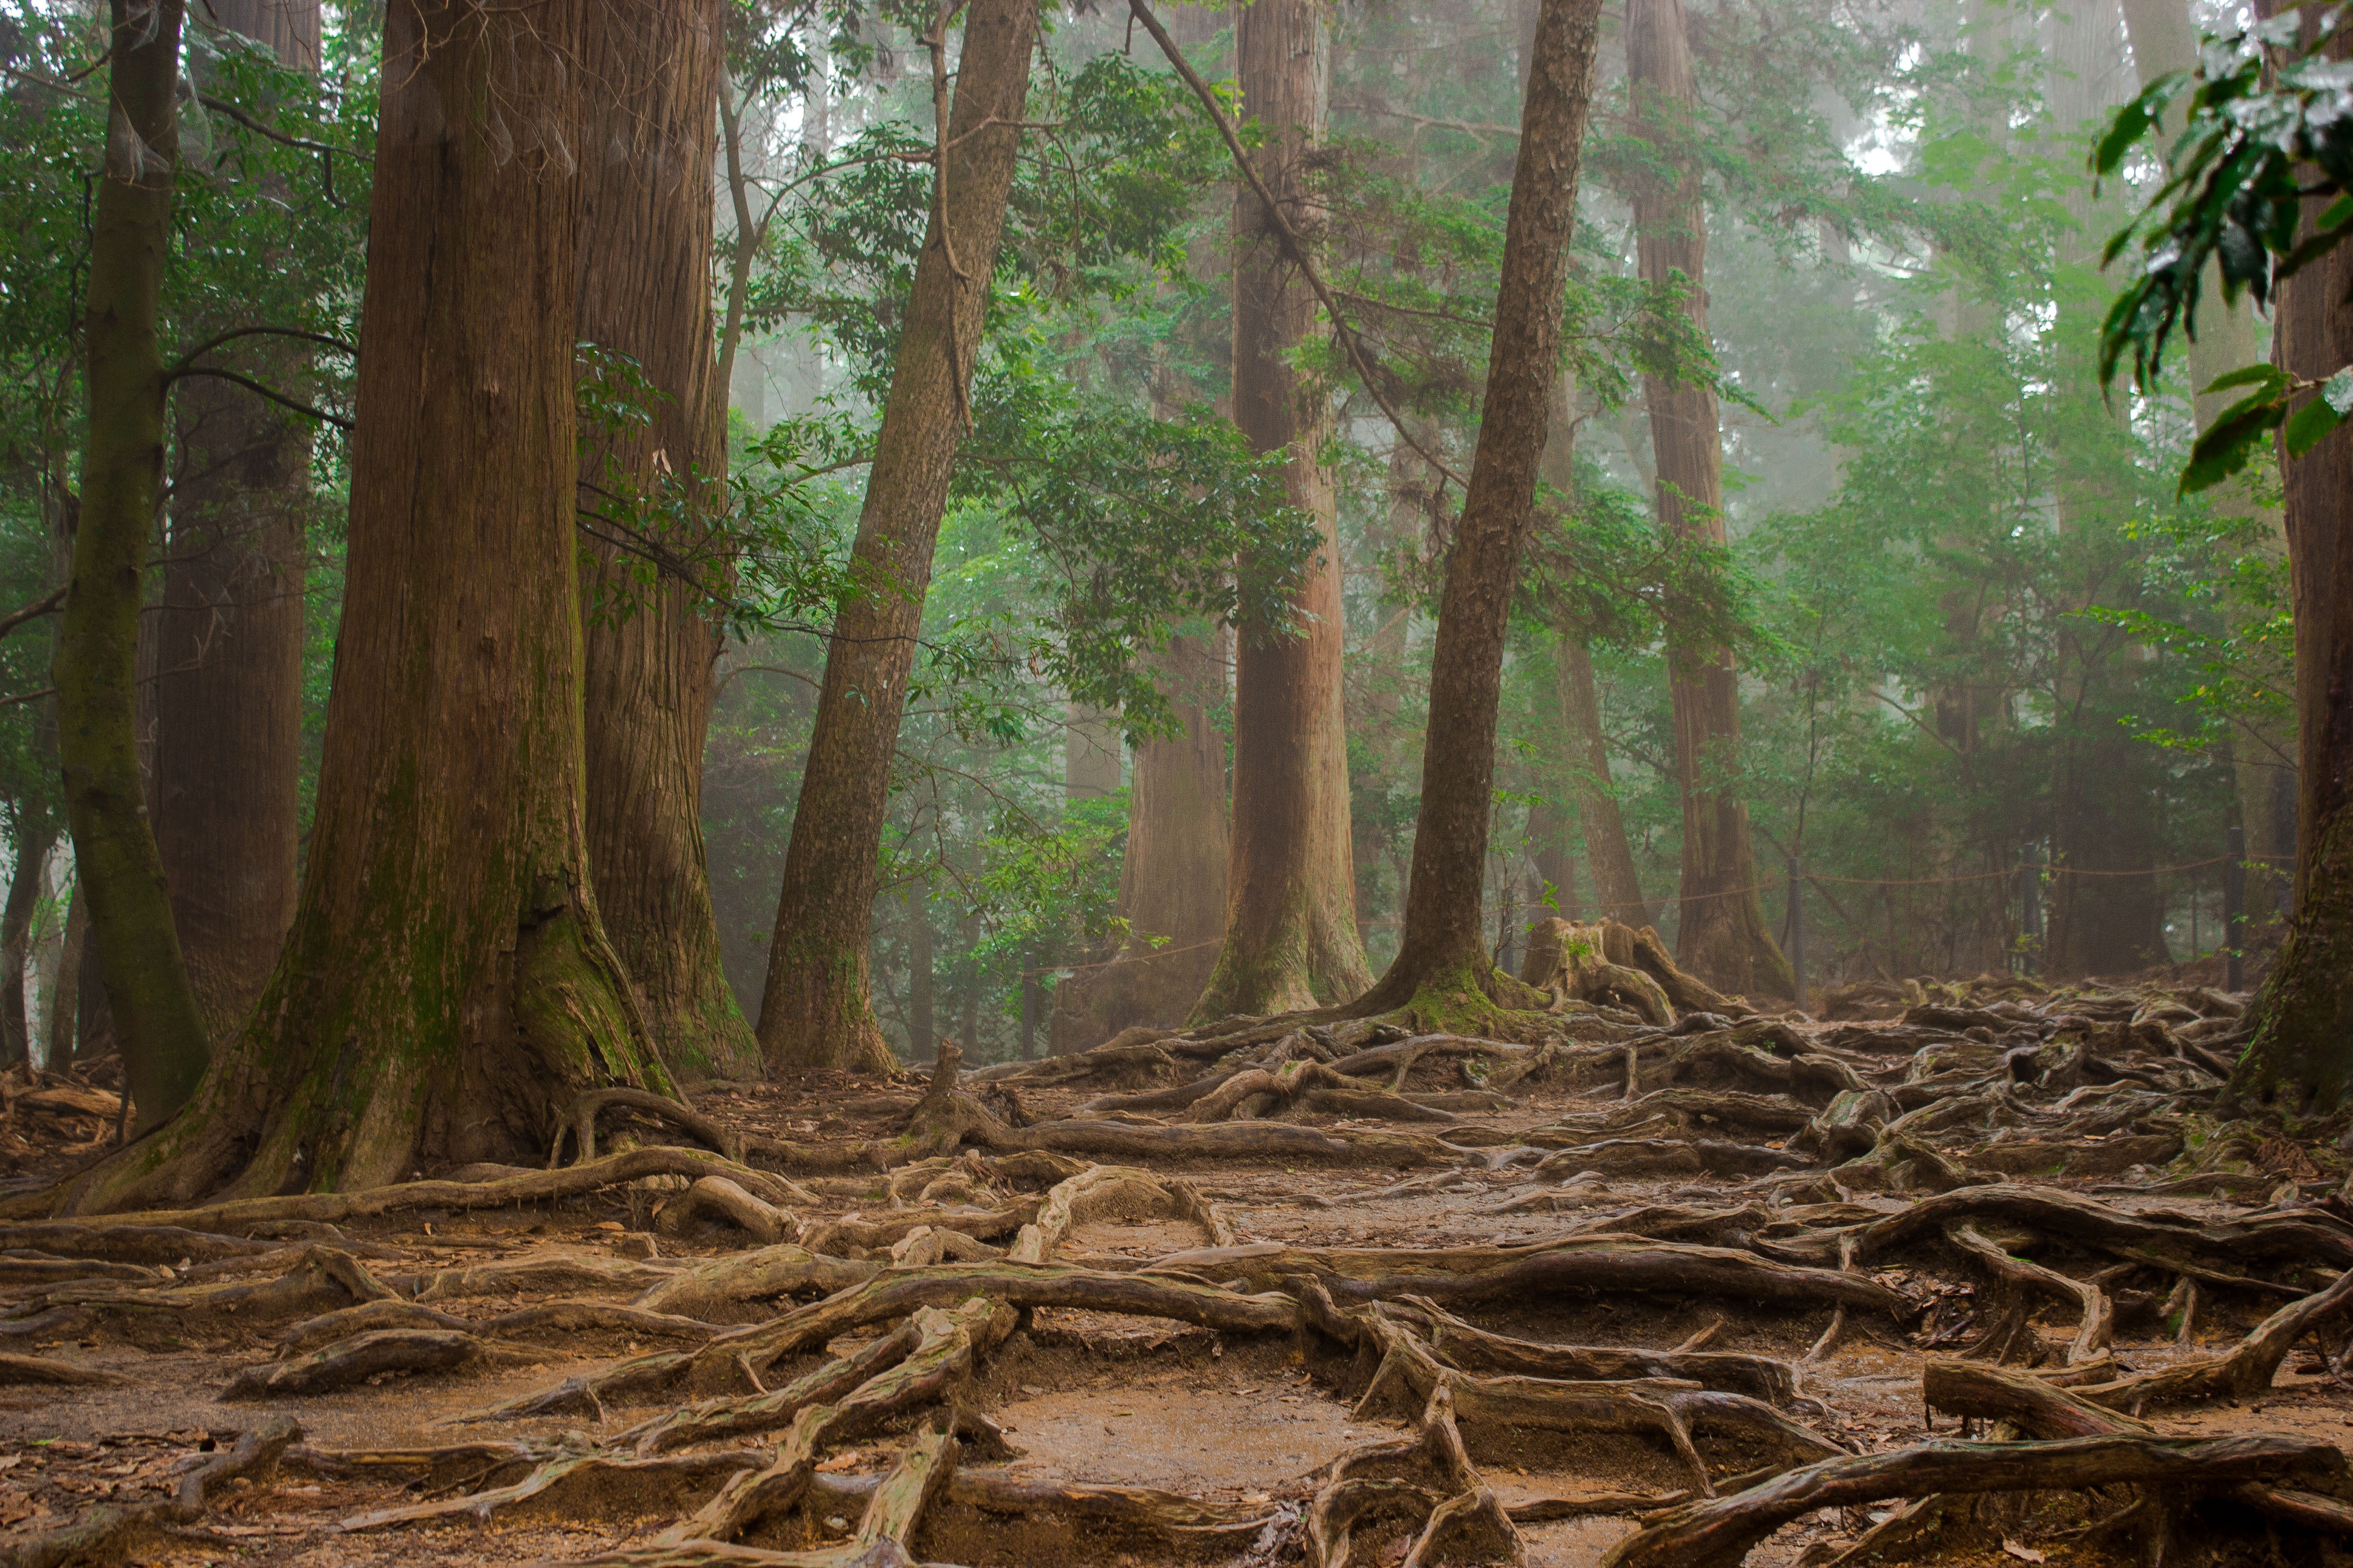
tree, nature, forest, swamp, wilderness, branch, wood, trail, sunlight, trunk, jungle, soil, trees, vegetation, rainforest, deciduous, wetland, roots, plantation, woodland, habitat, ecosystem, biome, old growth forest, natural environment, geographical feature, woody plant, temperate coniferous forest